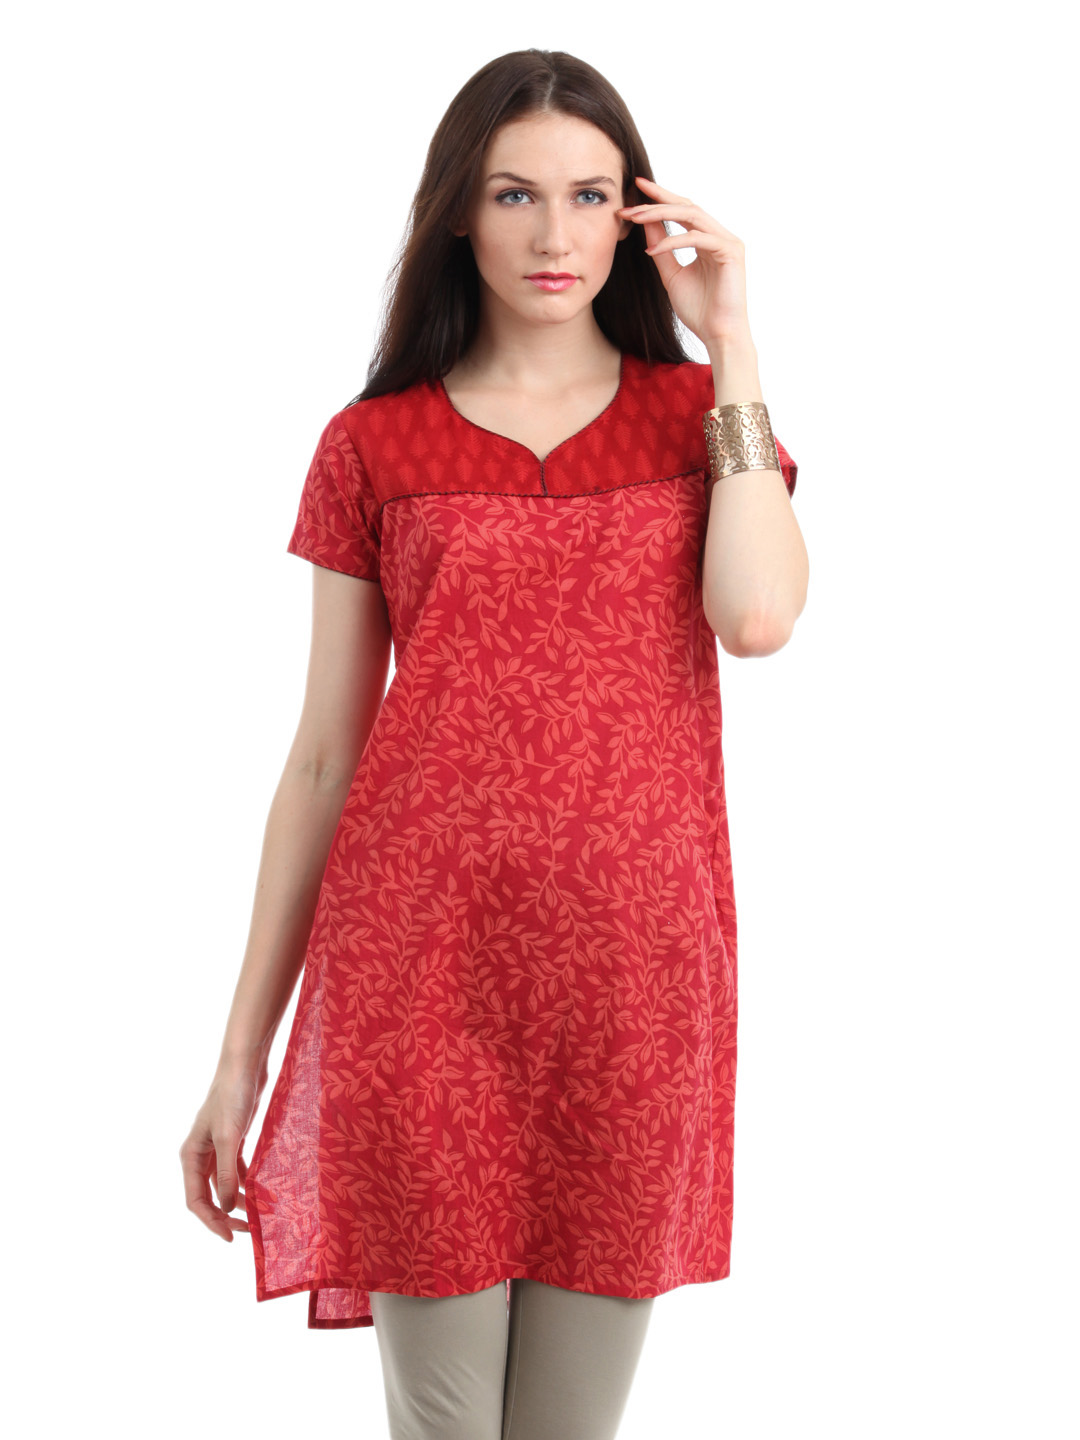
Vishudh Women Red Kurta
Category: Apparel / Topwear / Kurtas
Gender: Women
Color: Red
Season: Summer 2012
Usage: Ethnic